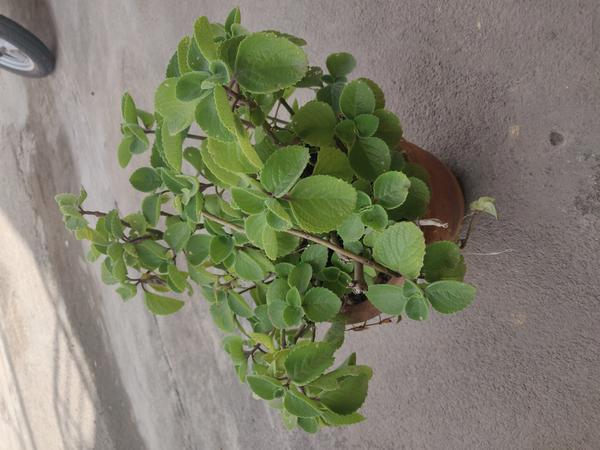
Plant: Doddapatre